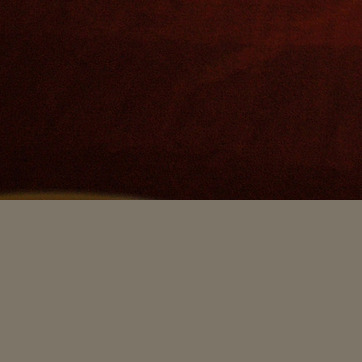
Material: carpet